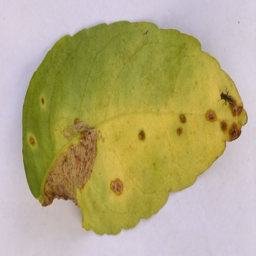
Plant part: leaf
Disease: canker